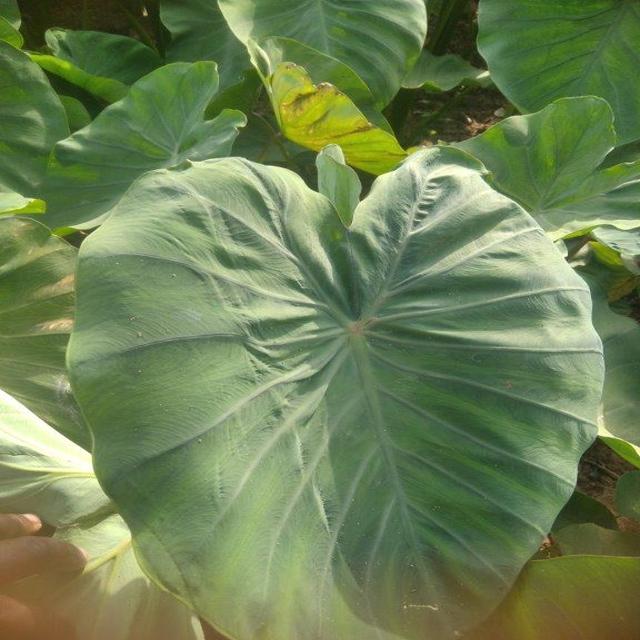
Label: Healthy